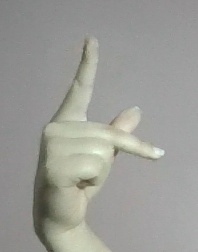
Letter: dha